Vladimir Yeryomin (actor)

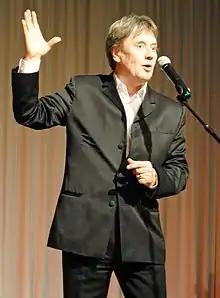
Yeryomin in 2014

Vladimir Arkadyevich Yeryomin (born September 6, 1950) is a Soviet and Russian stage, film and voice actor, screenwriter, producer and television presenter. He was awarded the Merited Artist of the Russian Federation in 2006.